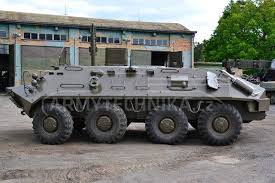
Label: BTR-60